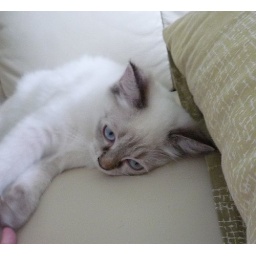
Juiz knows how to jump to the sofa today! She was on the sofa beside my pillow when I took this photo.